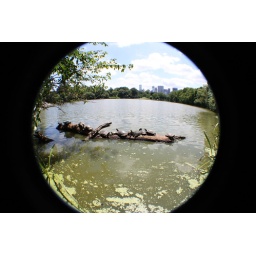
turtles in turtle lake